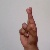
The image shows a hand gesture representing the letter 'R' in Indian Sign Language.